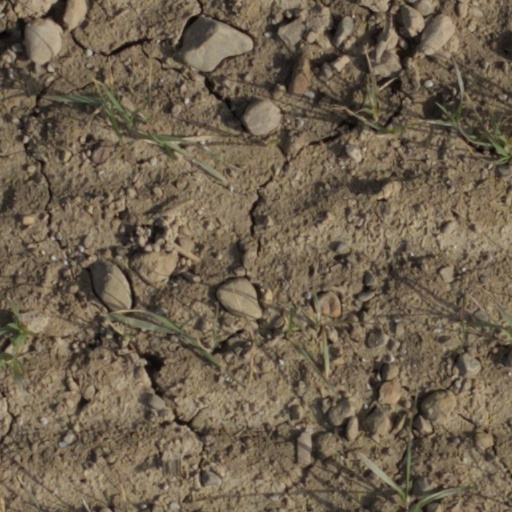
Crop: wheat